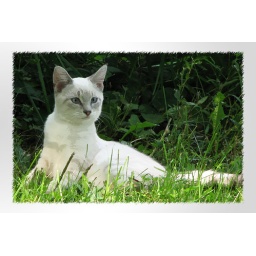
A nice white cat on Buttonwood Farm near Kimberton, PA. I did a little post processing work in Photoshop.